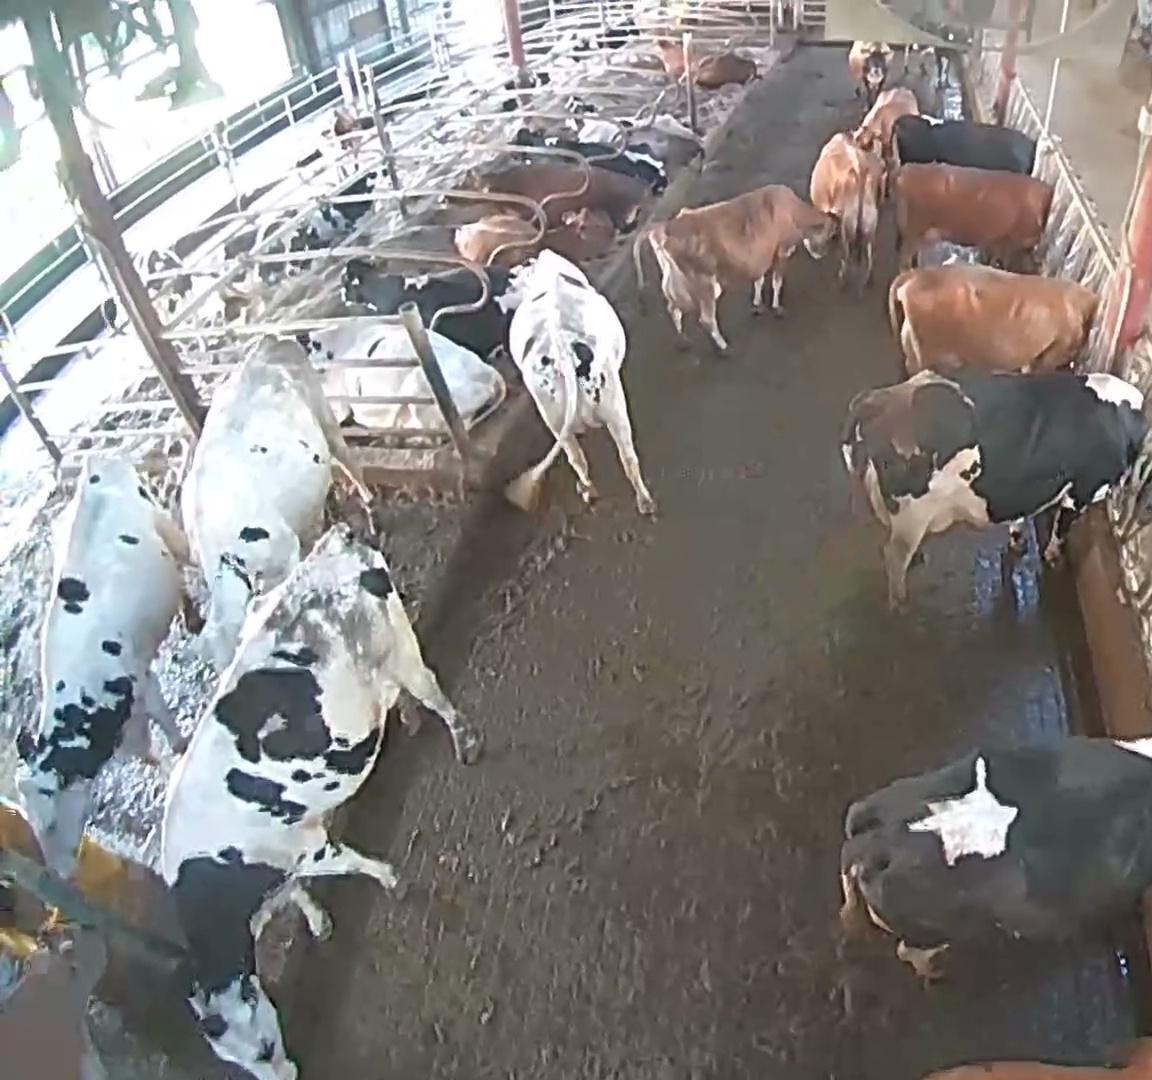
Number of cows: 23